Kilimarathukavu Temple

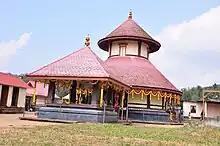
The main temple

Kilimarathukavu Shiva Parvati Temple is a Hindu temple in Kadakkal, Kollam, Kerala, India. The Temple deities include the cult images of 'Dharma Shastha', and an epithet of Ayyappan is also present within the temple.